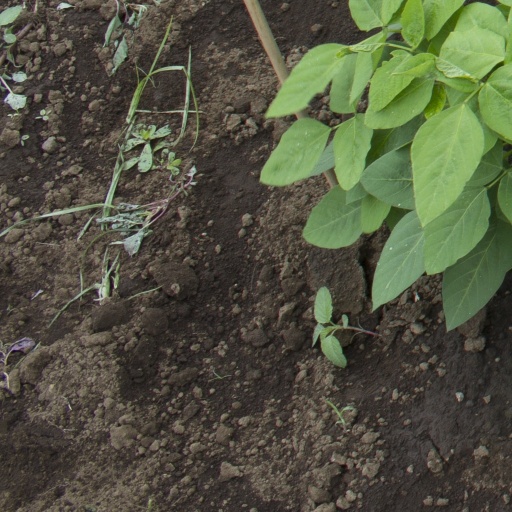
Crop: soybean